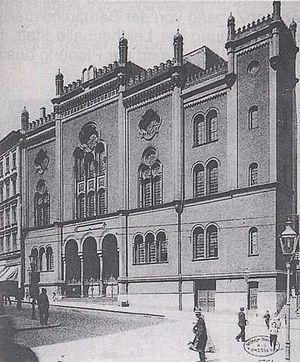
La synagogue de Stettin ou synagogue de Szczecin, inaugurée en 1875, a été détruite en 1938 lors de la Nuit de Cristal comme la plupart des autres lieux de culte juif en Allemagne.